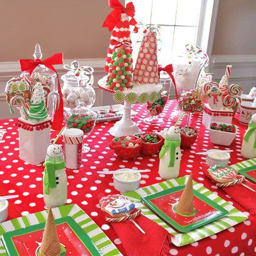
this is an opportunity to go to town with decorations .